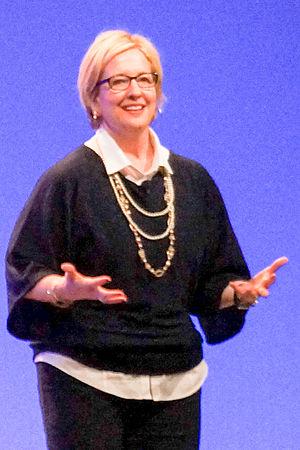
Brené Brown, née le 18 novembre 1965 à San Antonio, au Texas, est travailleuse sociale, chercheuse en sciences humaines et sociales à l'université de Houston et conférencière.